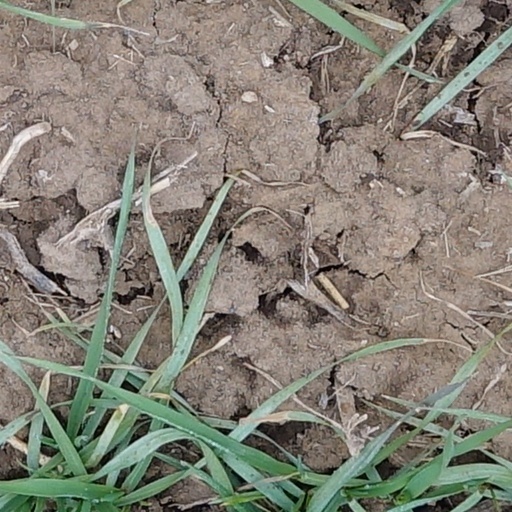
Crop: wheat